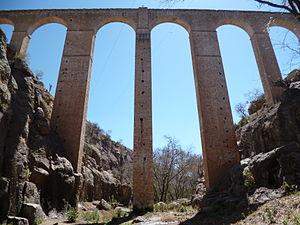
Monde supérieur s'incline en son genre dans Huichapan, Hidalgo, au Mexique.